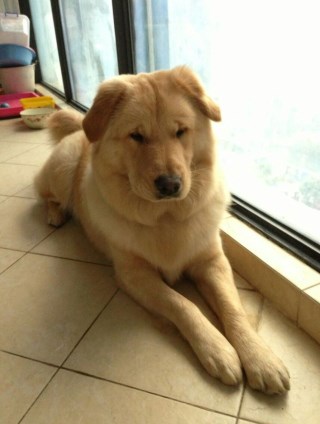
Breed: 5355-n000126-golden_retriever